Cordylus

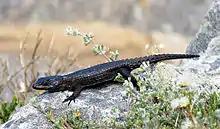
"Cordylus niger", endemic to two small areas of South Africa.

"Nota bene": A binomial authority in parentheses indicates that the species was originally described in a genus other than "Cordylus".